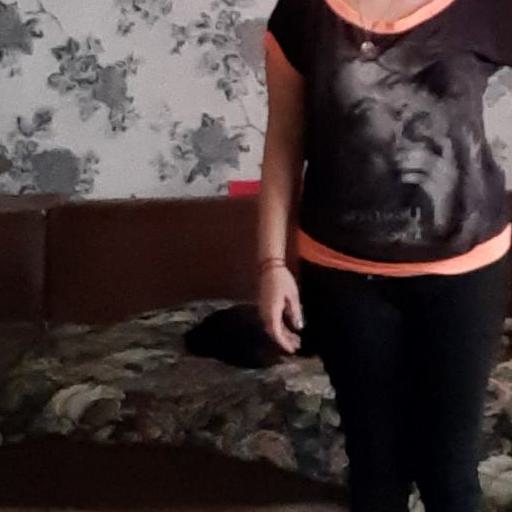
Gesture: no_gesture